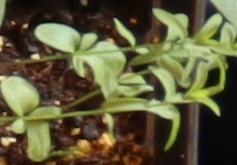
Label: Flax